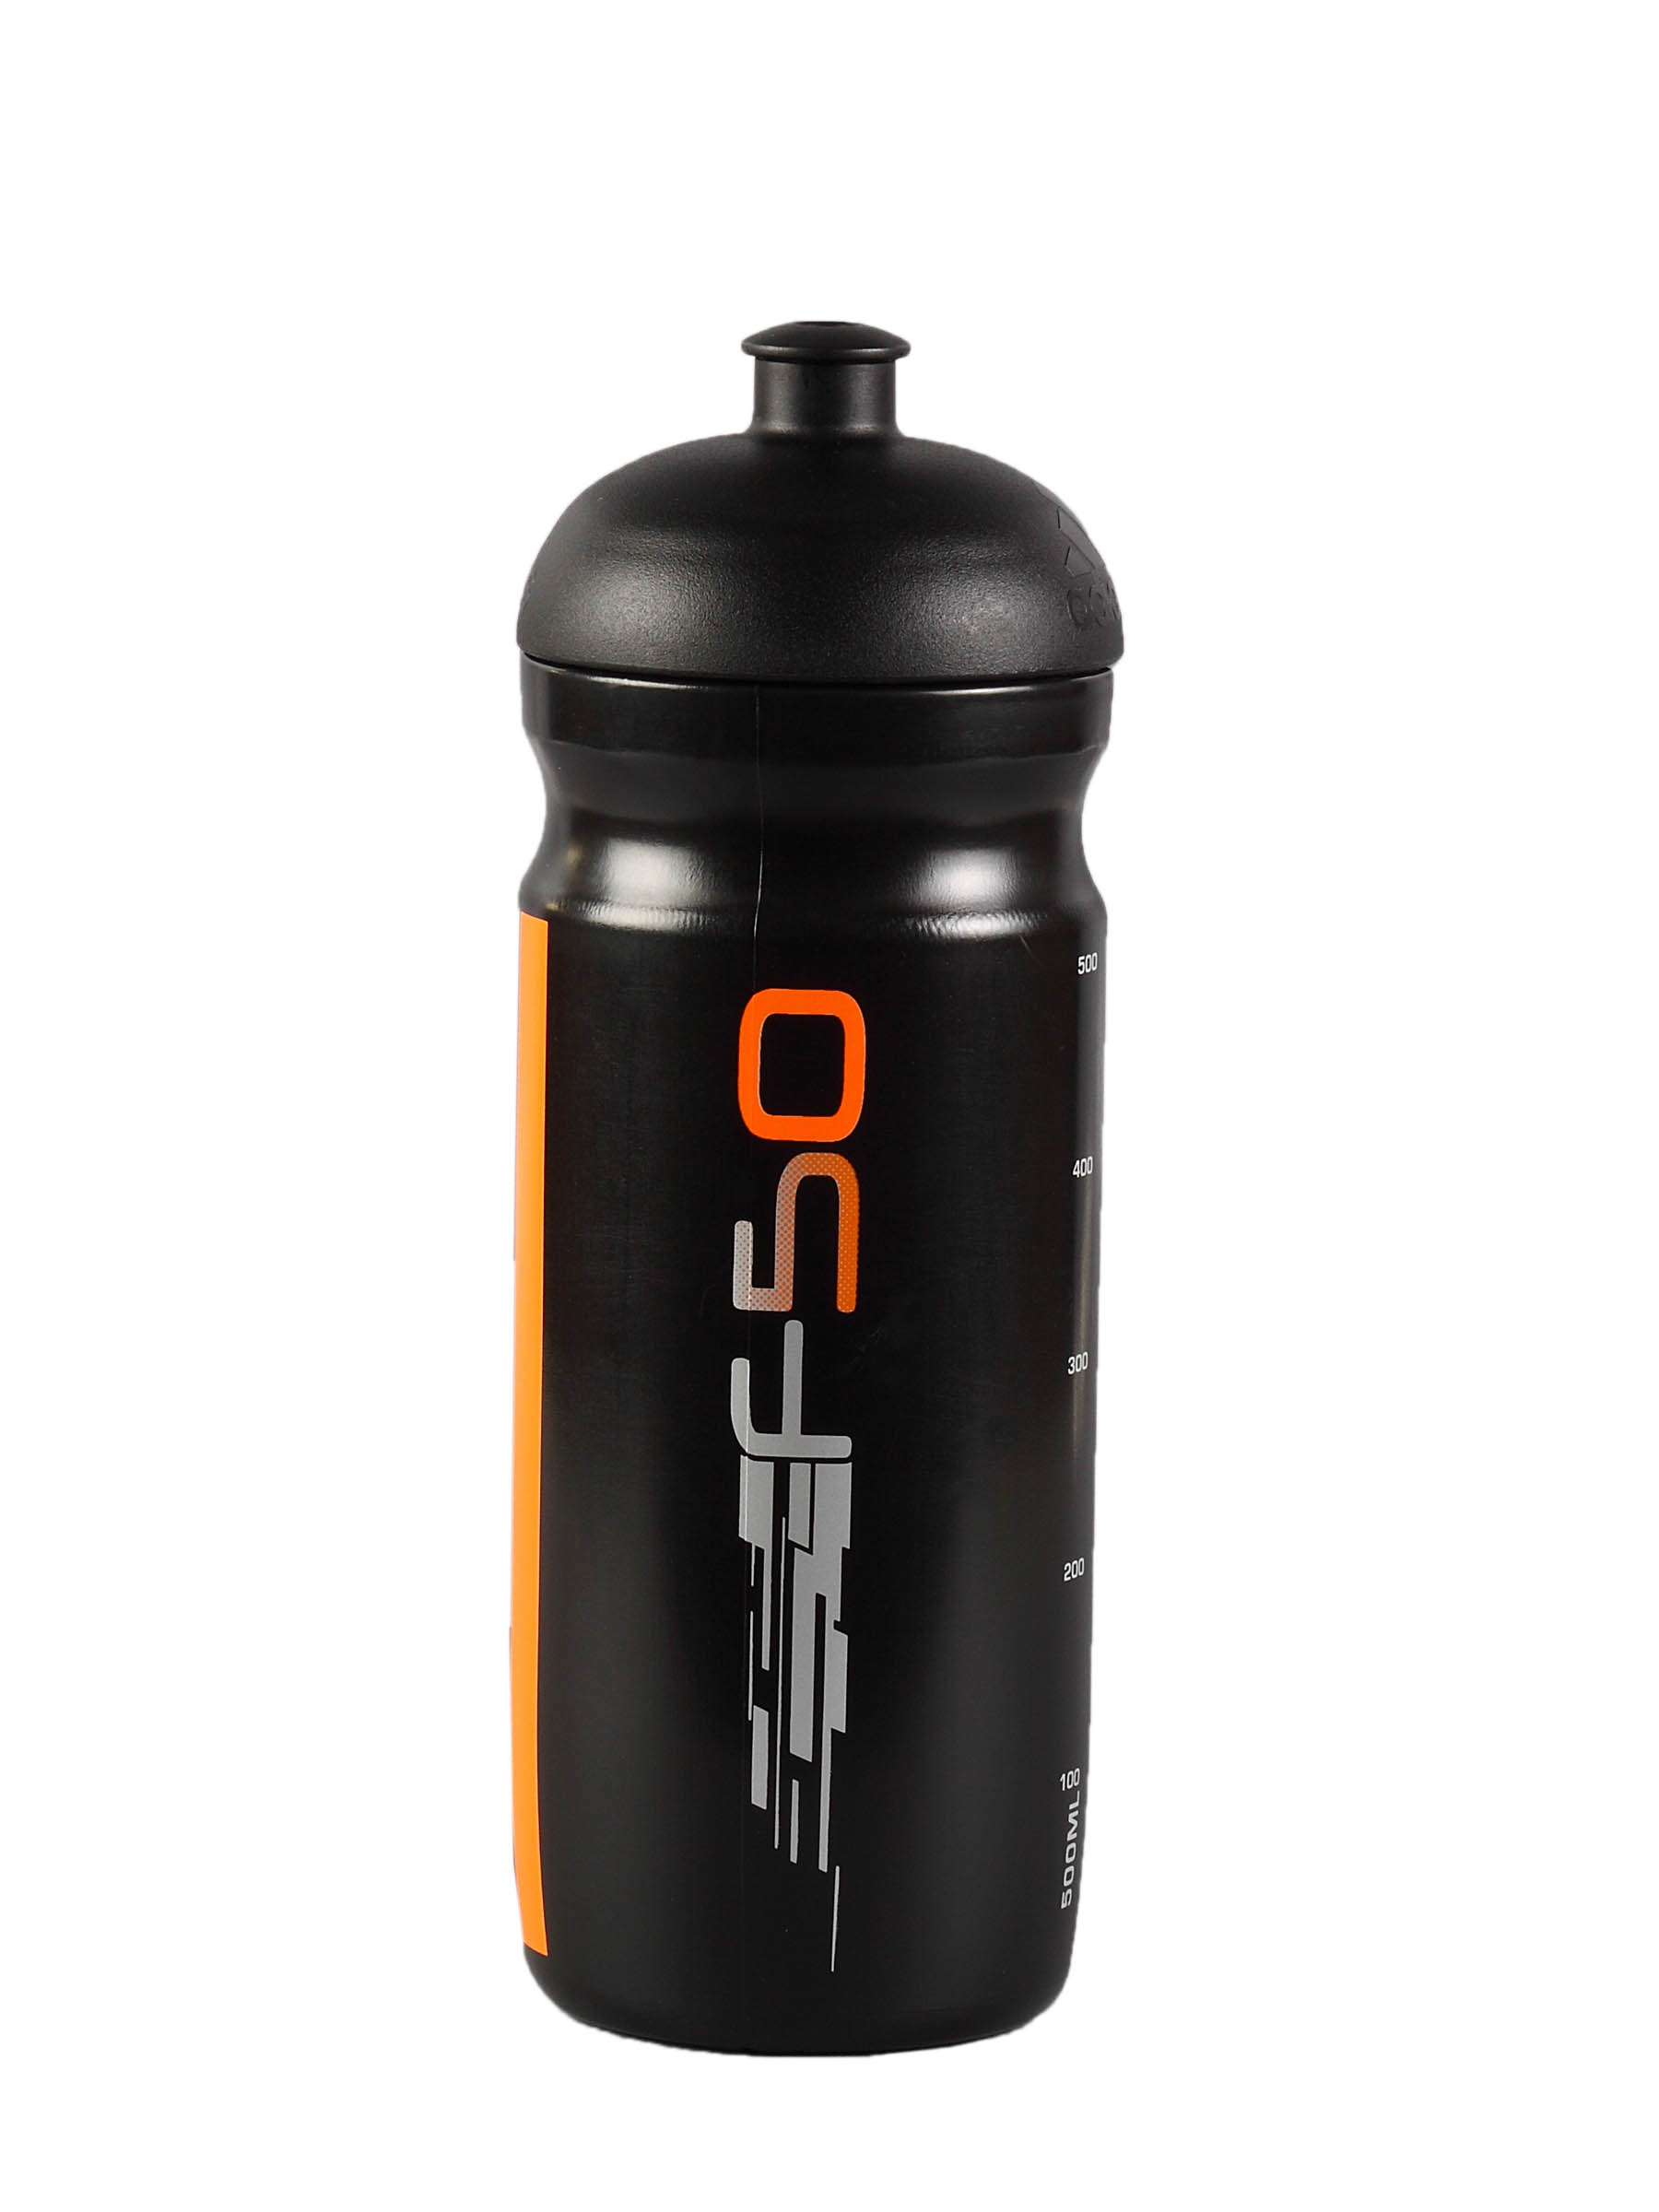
ADIDAS Black Sipper
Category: Accessories / Accessories / Water Bottle
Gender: Men
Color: Black
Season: Fall 2010
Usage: Casual